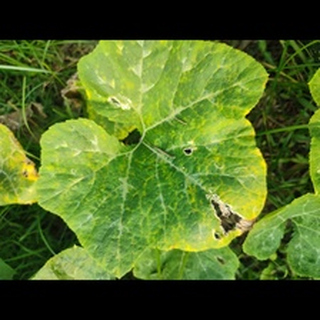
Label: pumpkin_powdery_mildew